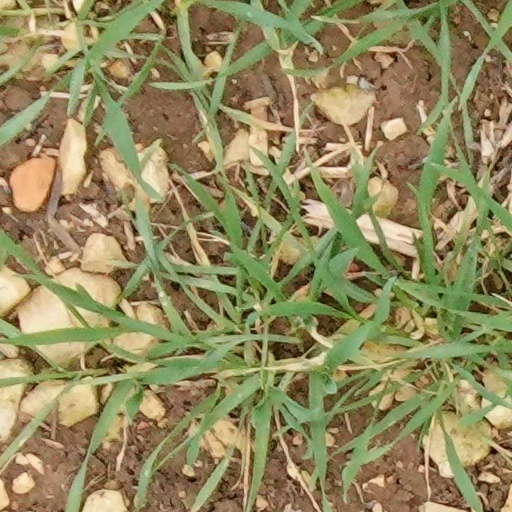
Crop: wheat